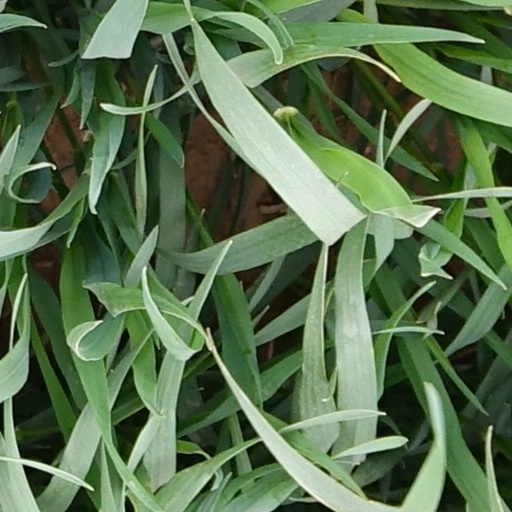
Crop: wheat